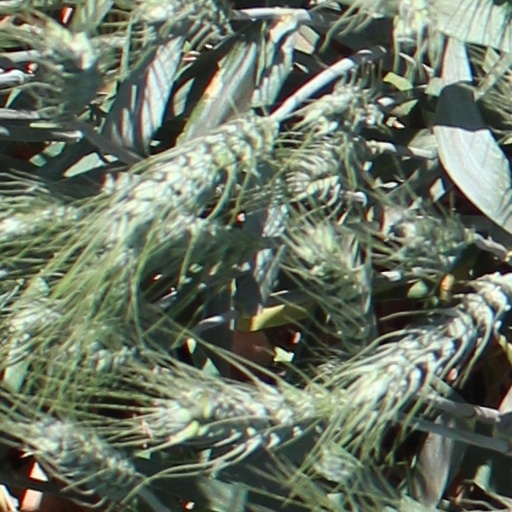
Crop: wheat